August Neander

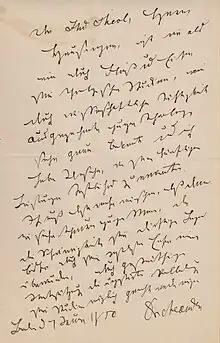
Neander's own handwritten letter

Neander died in Berlin on 14 July 1850, worn out and nearly blind. He died whilst dictating a page of his General history.